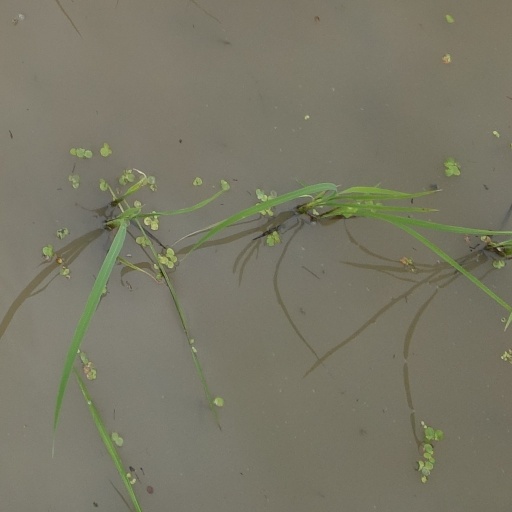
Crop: rice